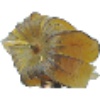
Label: physalis_with_husk